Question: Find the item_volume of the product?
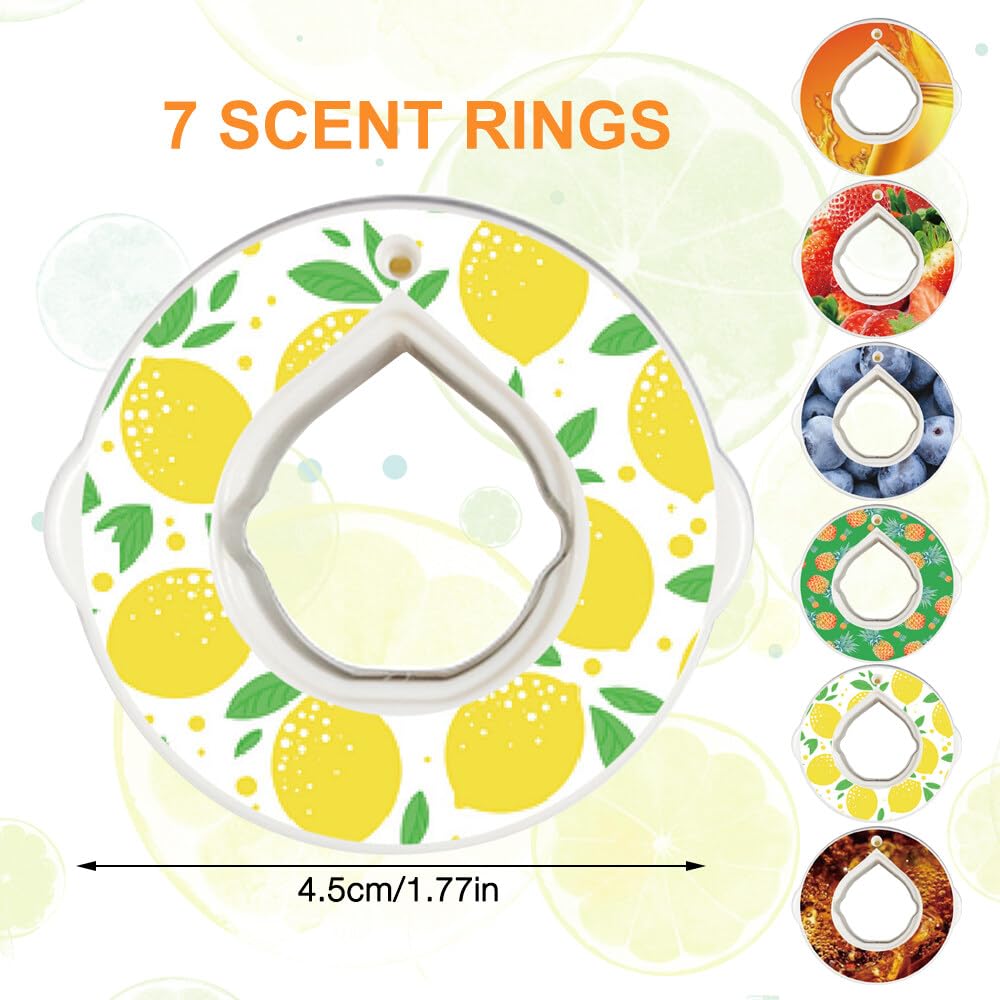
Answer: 4.5 cubic inch